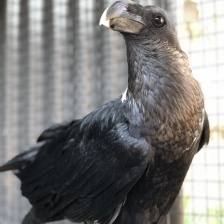
Species: WHITE NECKED RAVEN
Scientific name: CORVUS ALBICOLLIS